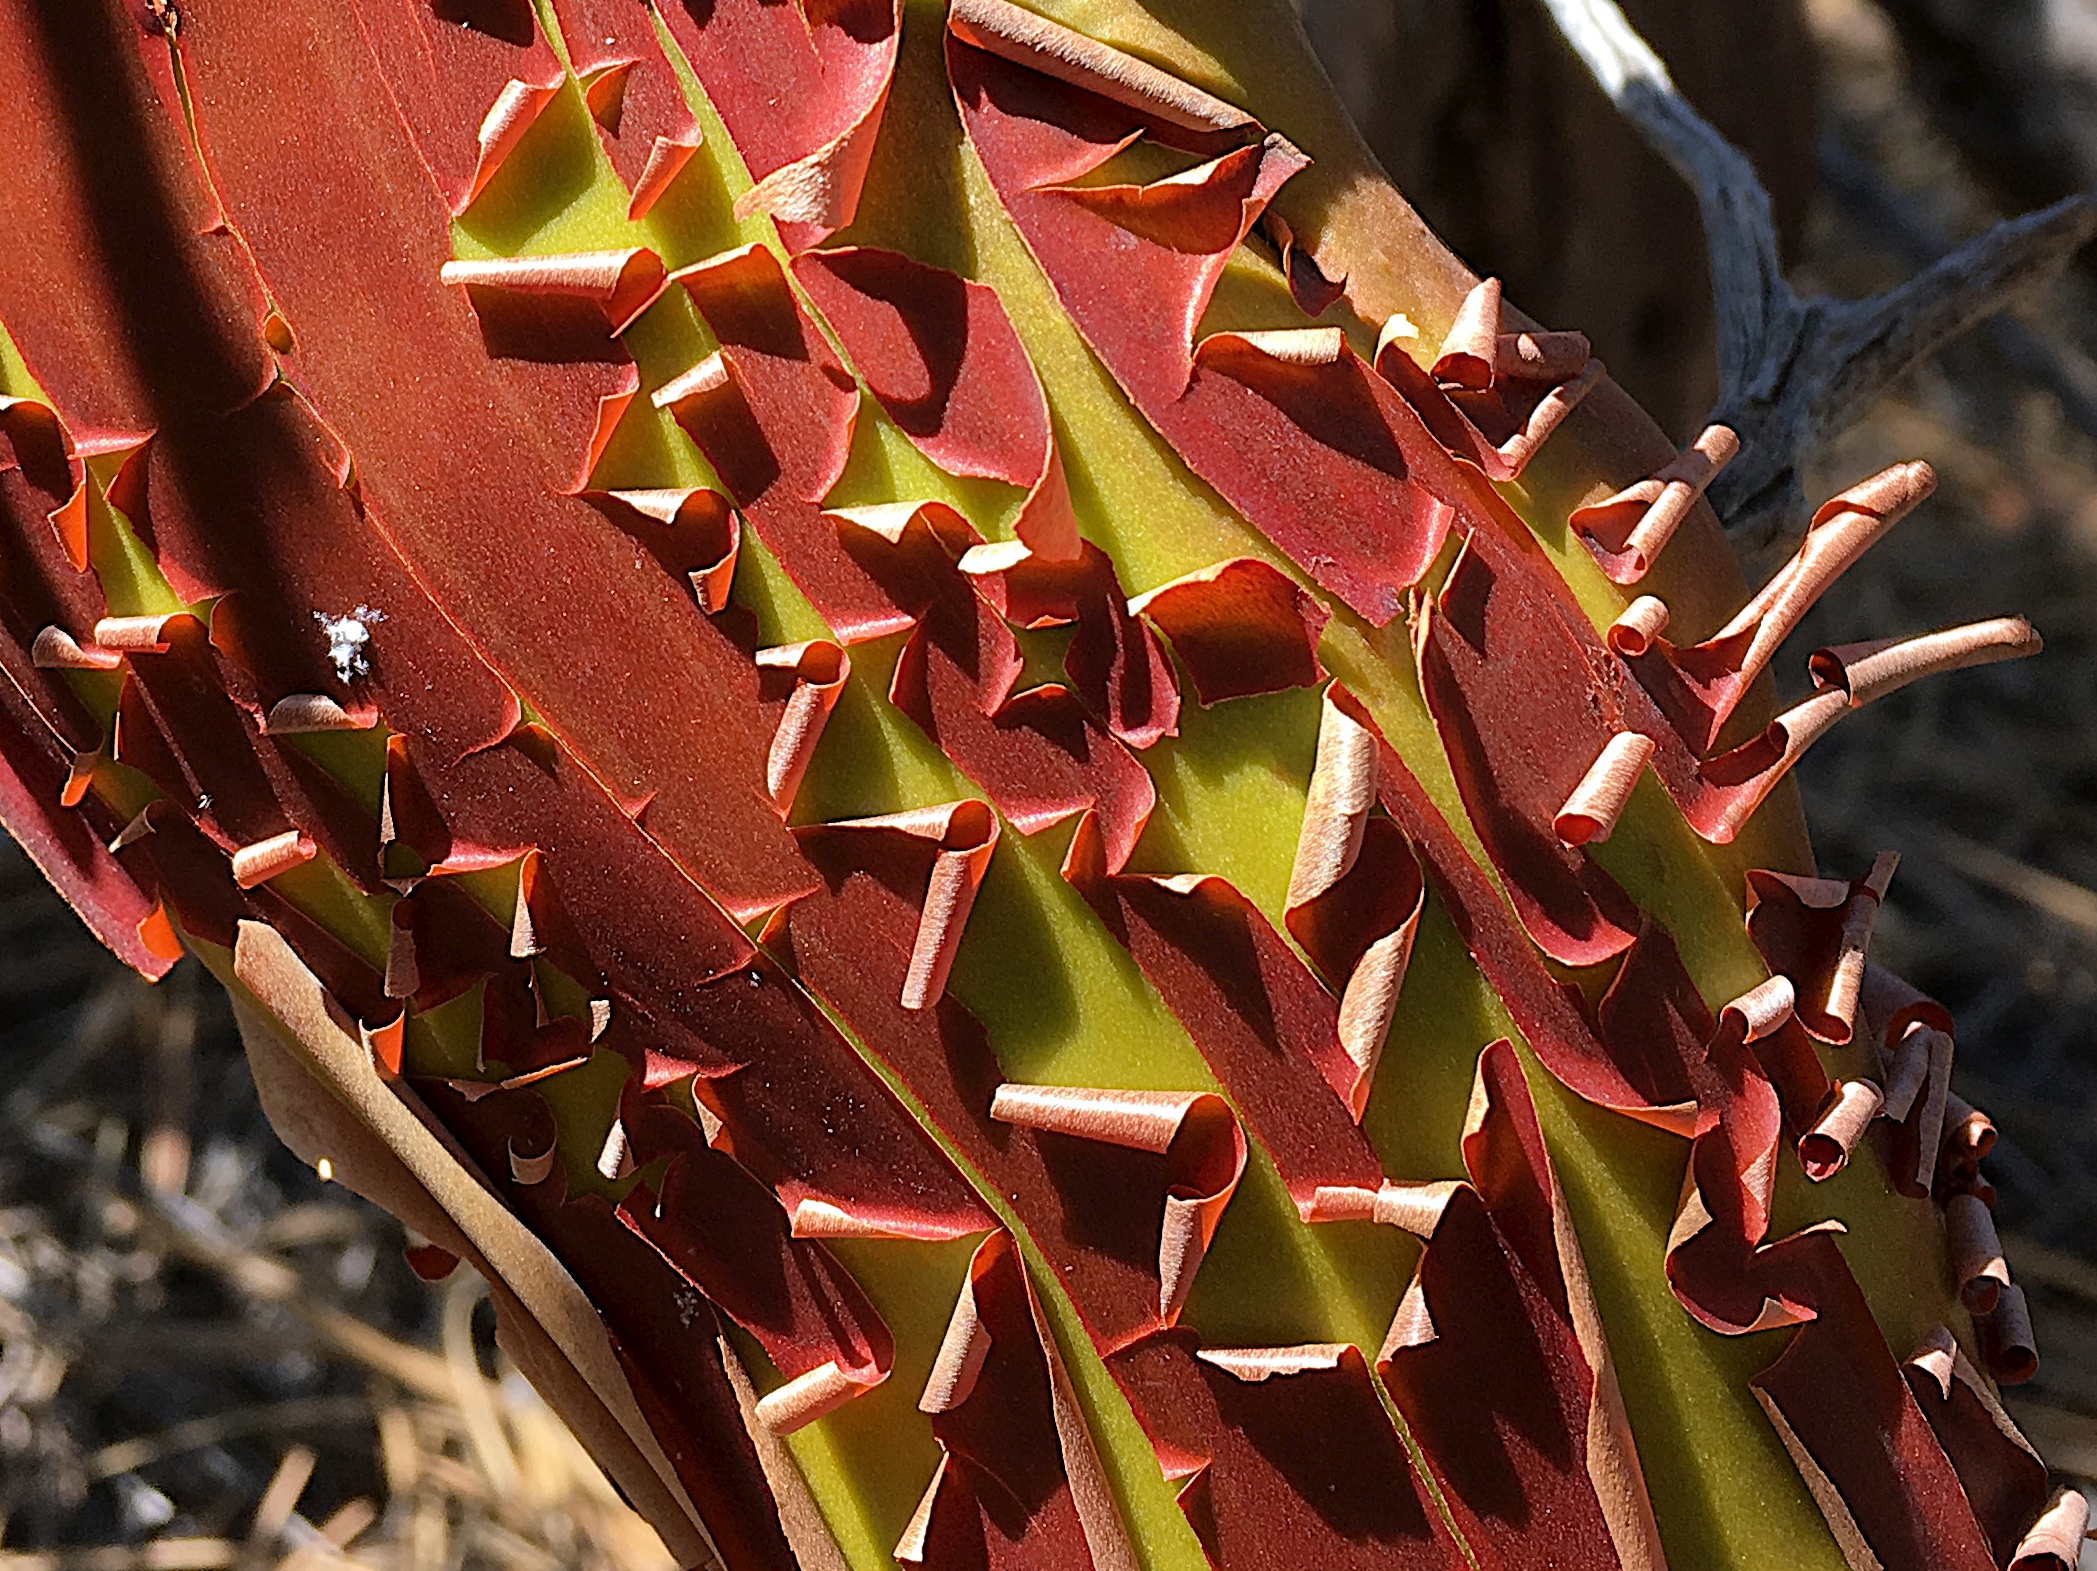
tree, plant, leaf, flower, red, autumn, botany, flora, close up, manzanita, macro photography, flowering plant, plant stem, land plant, thorns spines and prickles